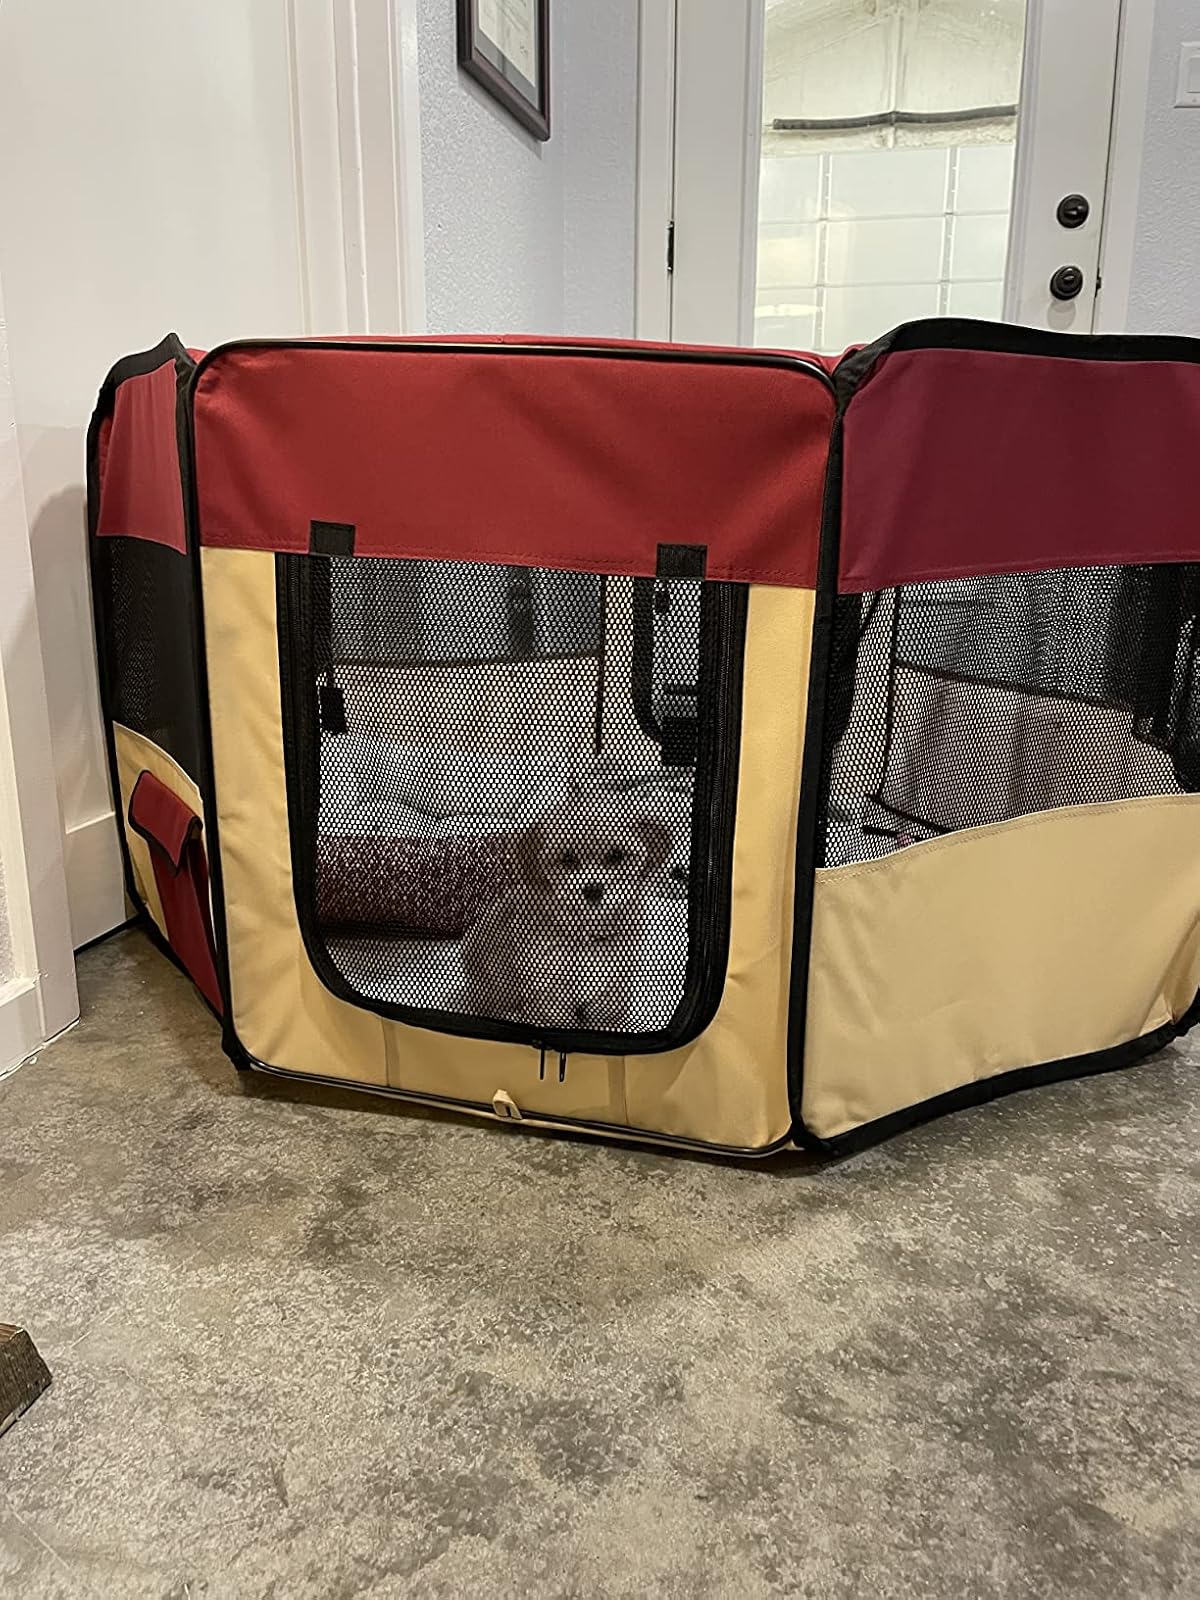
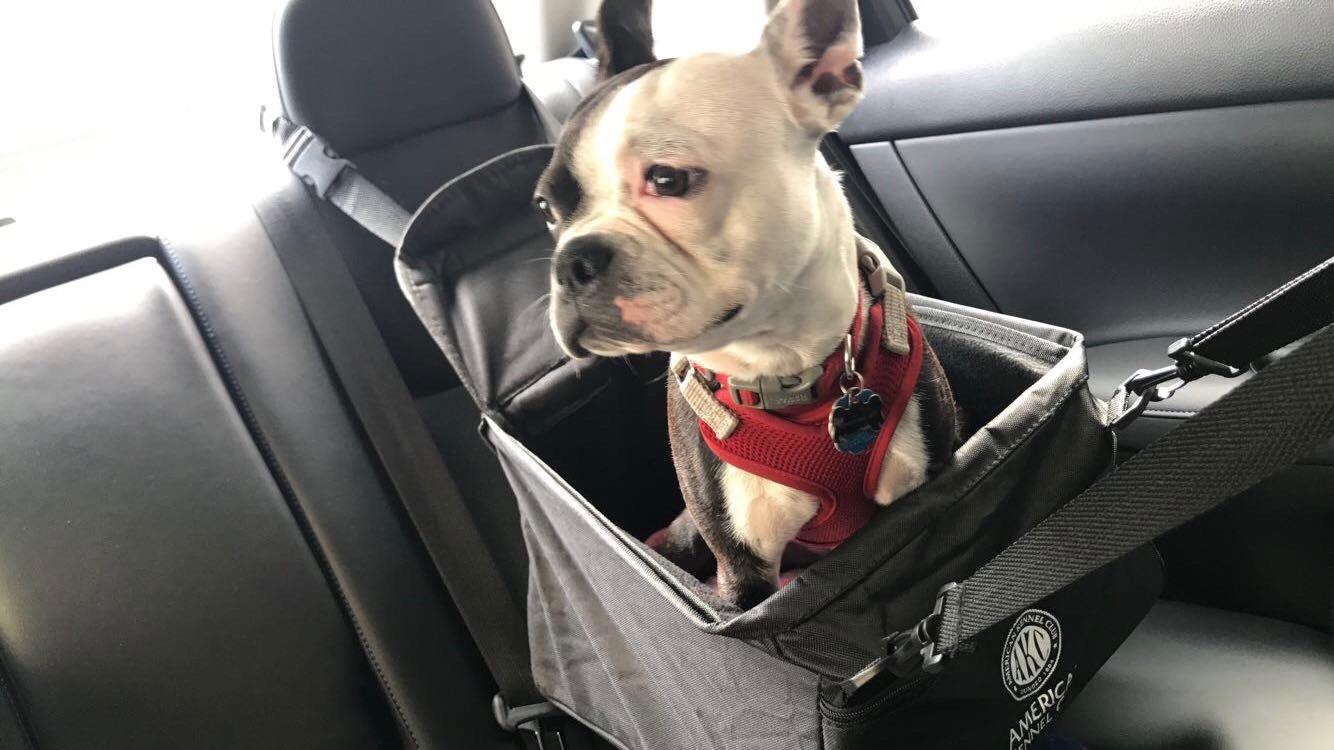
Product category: items_kennel
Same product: no